FEMA trailer

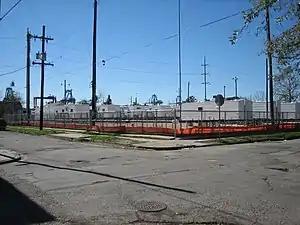
FEMA trailer park, in what had been a neighborhood playground.

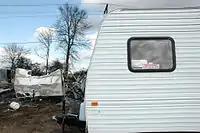
Sticker reads "NOT TO BE USED FOR HOUSING"

FEMA requires that a property must have basic utilities including running water and power before a trailer can be installed. FEMA will not install trailers in neighborhoods that have no access to running water or electricity.